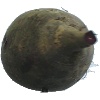
Label: beetroot